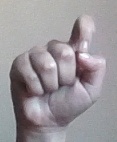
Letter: fa